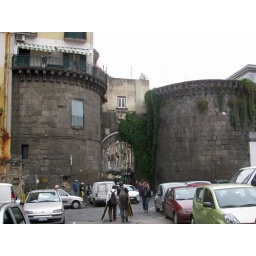
Porta Nolana, part of the medieval city wall near the Piazza Garibaldi (and train station)